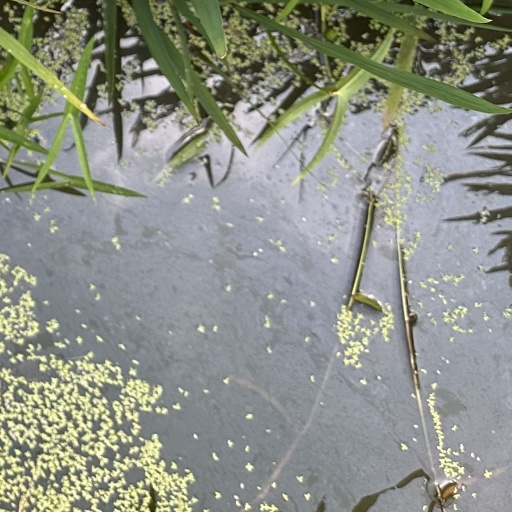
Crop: rice